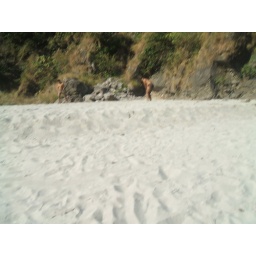
White sand beach and river rafting site near beasi